Ihor Moroz

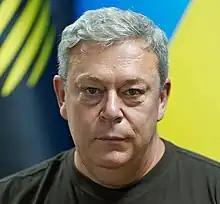

Ihor Viktorovych Moroz (born 29 March 1970) is a Ukrainian politician and economist, who was the acting governor of Donetsk Oblast in 2023.